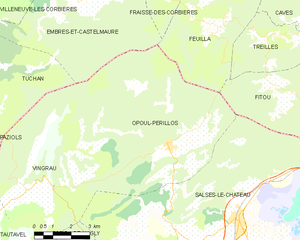
Opoul-Périllos
Kort over kommunen
Kort over kommunen
Opoul-Périllos er en kommune i departementet Pyrénées-Orientales i Sydfrankrig. Kommunen har navn efter byen Opoul og den nu forladte by Périllos.